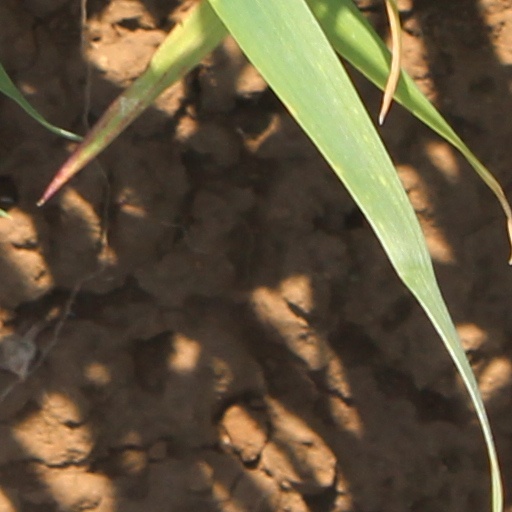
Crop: wheat